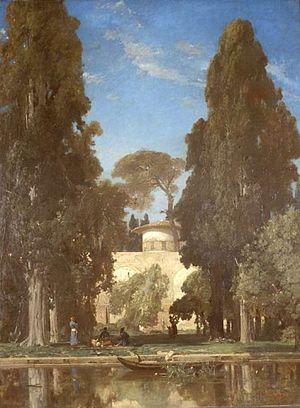
Jardin abandonnés d'Aschref (Perse). Huile sur toile.
Le Mazandaran ou Mazandéran appelé autrefois Tabaristan est une province du nord de l'Iran, délimitée par la Mer Caspienne au nord. Le Mazandéran était une partie de la province d'Hyrcanie au temps de l'Empire perse. Son nom antique était le Tabaristan.
Jules Joseph Auguste Laurens, né à Carpentras le 27 juillet 1825 et mort à Saint-Didier le 5 mai 1901, est un peintre et lithographe français.